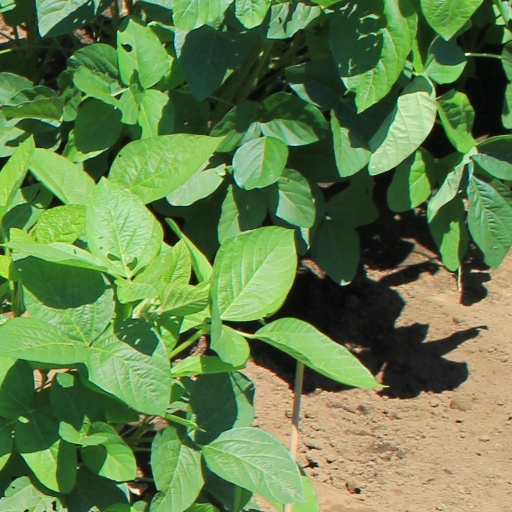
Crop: soybean